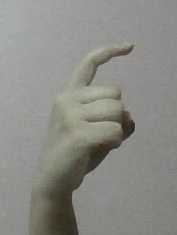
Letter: ra